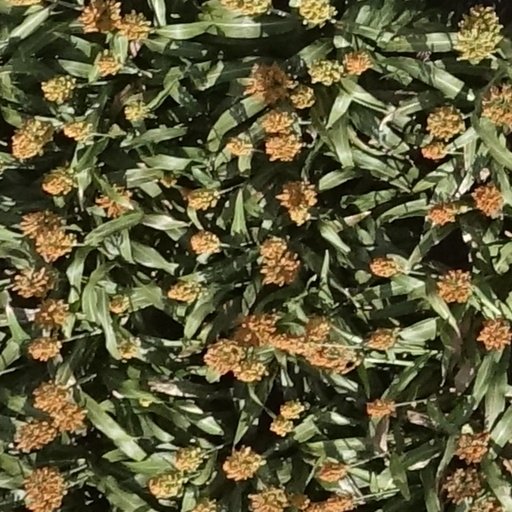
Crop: sorghum